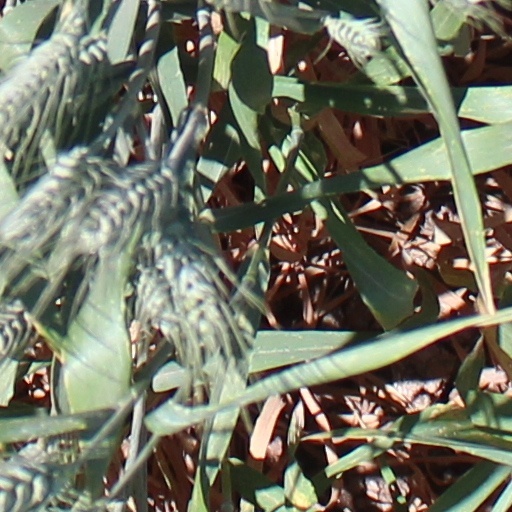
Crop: wheat